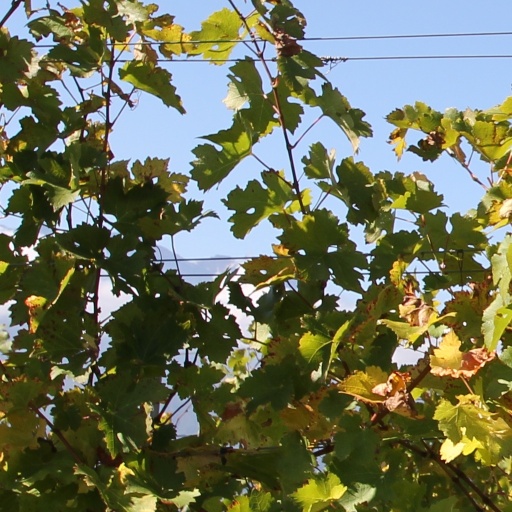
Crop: grape